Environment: real
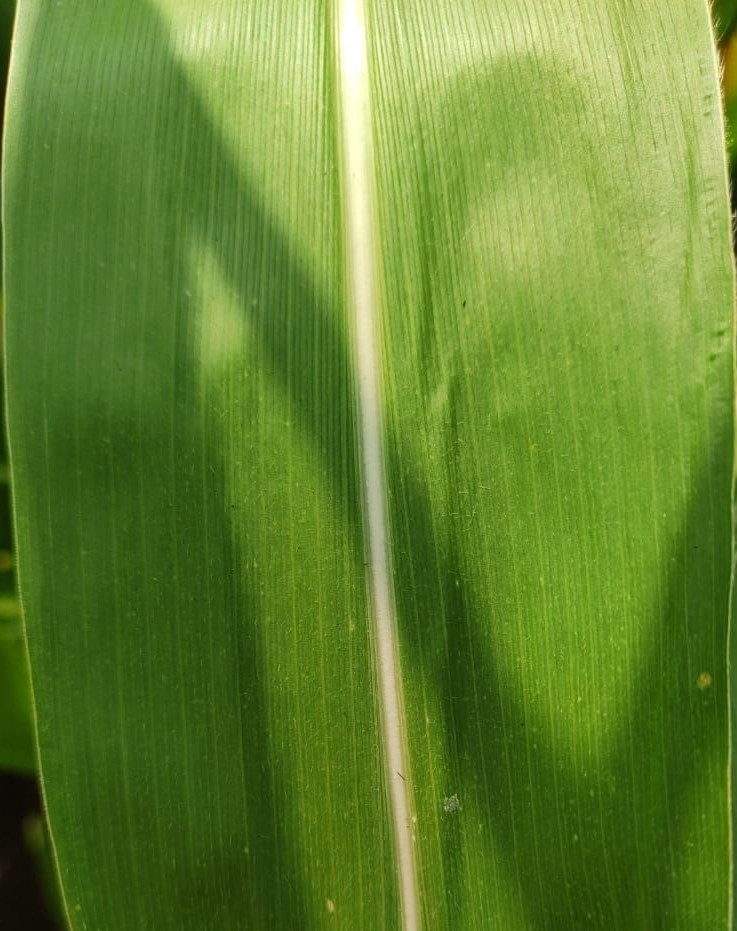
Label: healthy